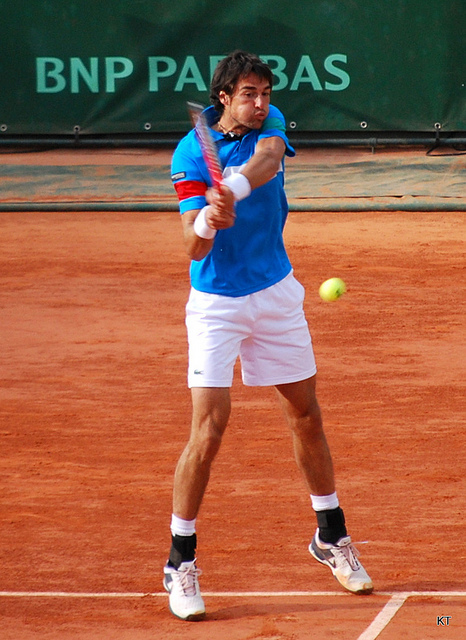
một nam vận động viên tennis đang thi đấu ở trên sân đất nện